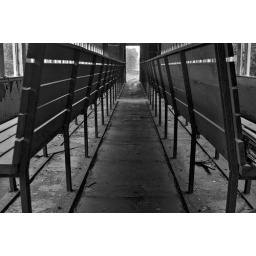
Passenger car on the Belfast-Moosehead railroad, sitting abandoned on a sideline in Thorndike, Maine.